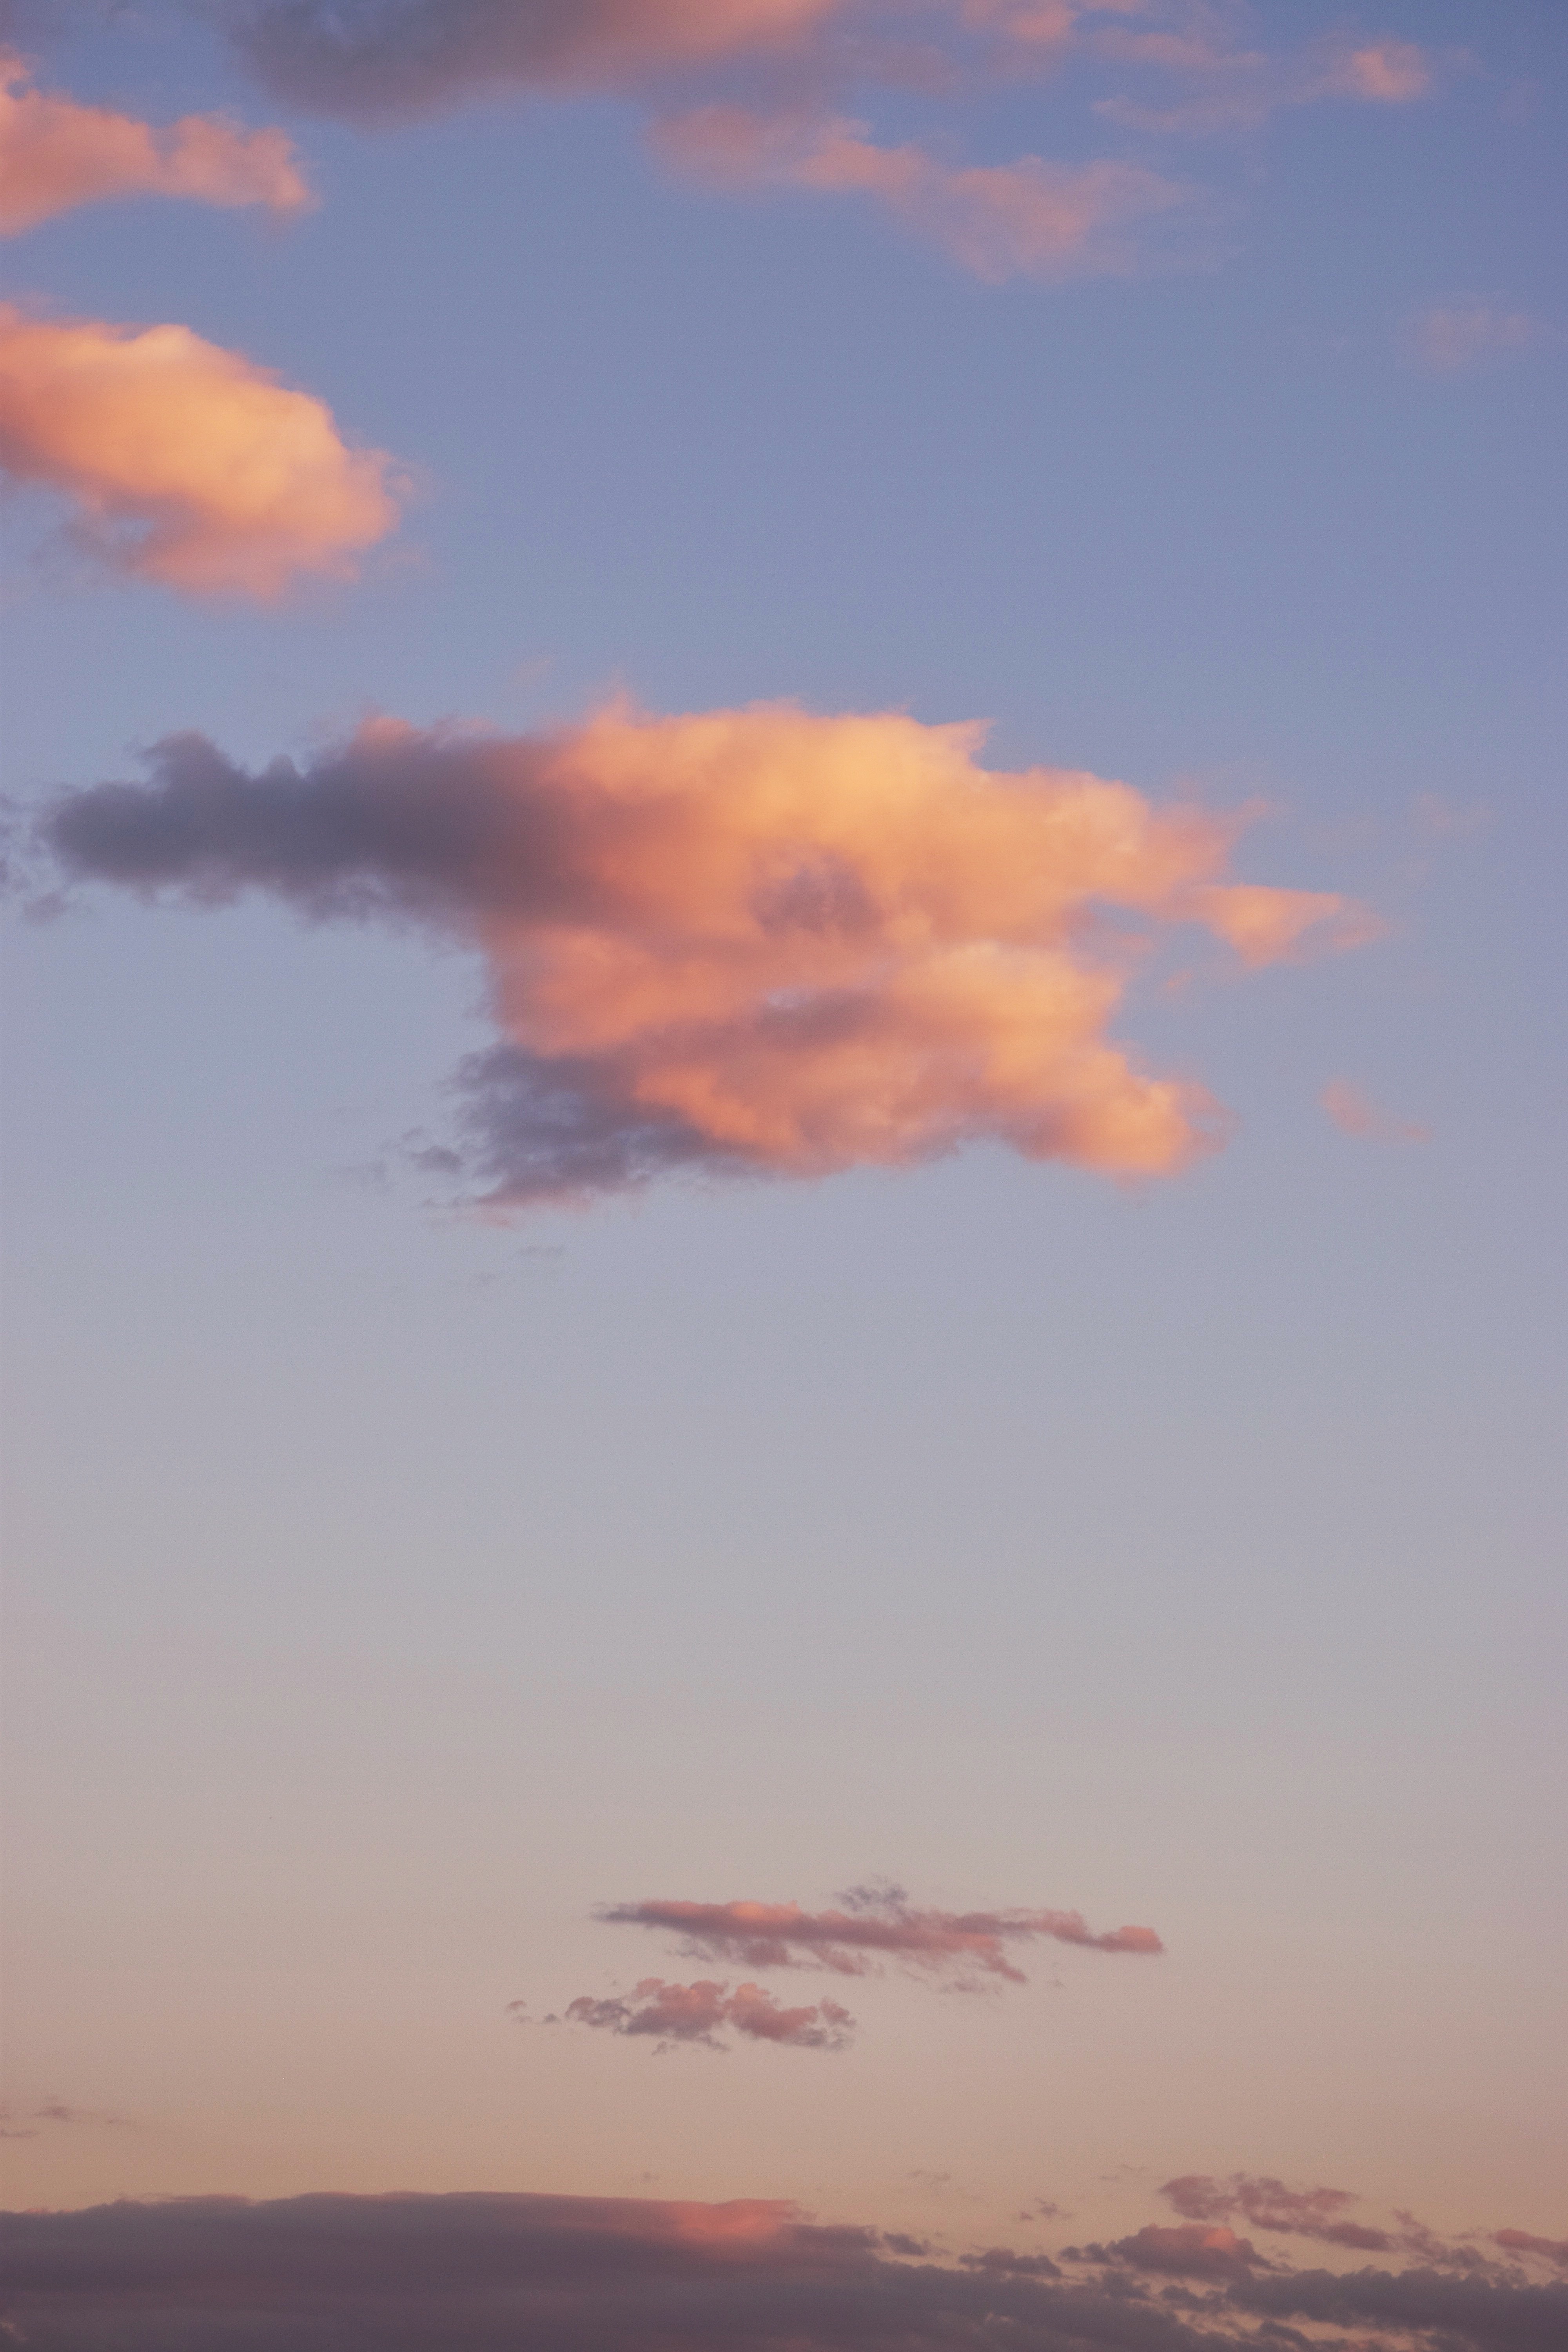
sea, horizon, cloud, sky, sunrise, sunset, morning, dawn, atmosphere, dusk, evening, afterglow, meteorological phenomenon, atmosphere of earth, red sky at morning